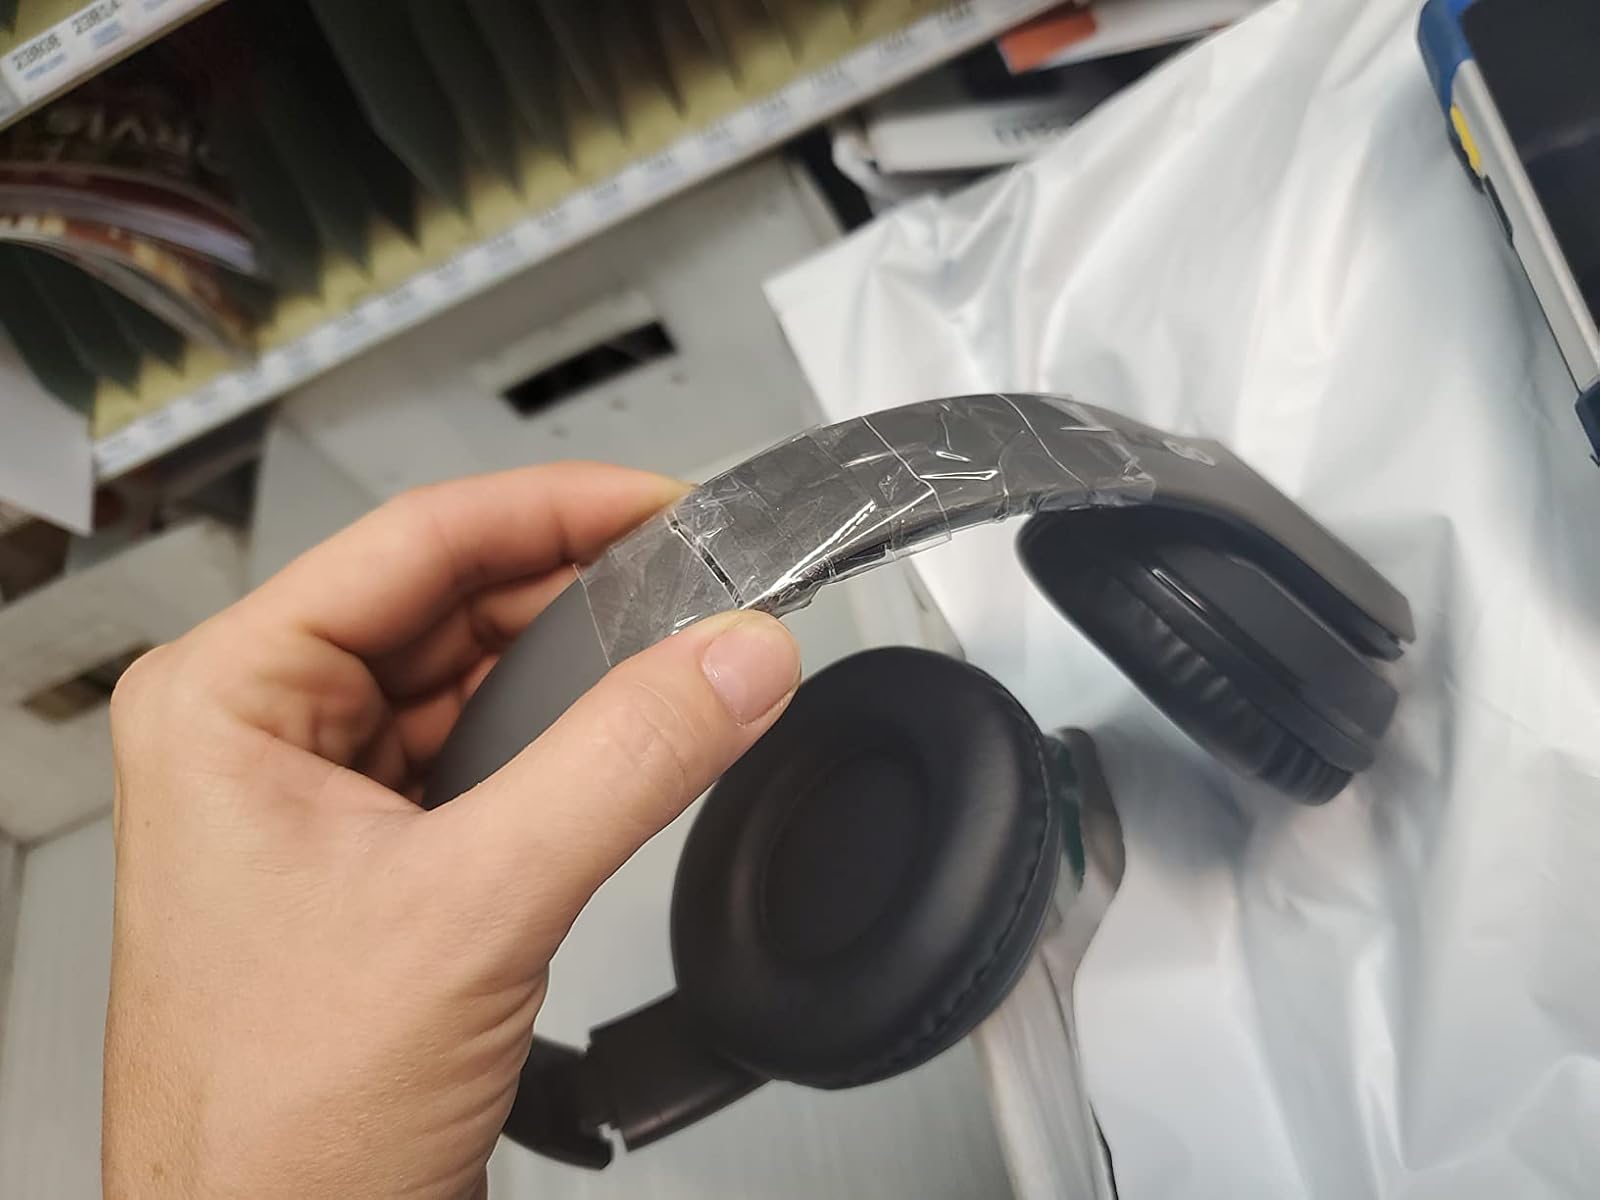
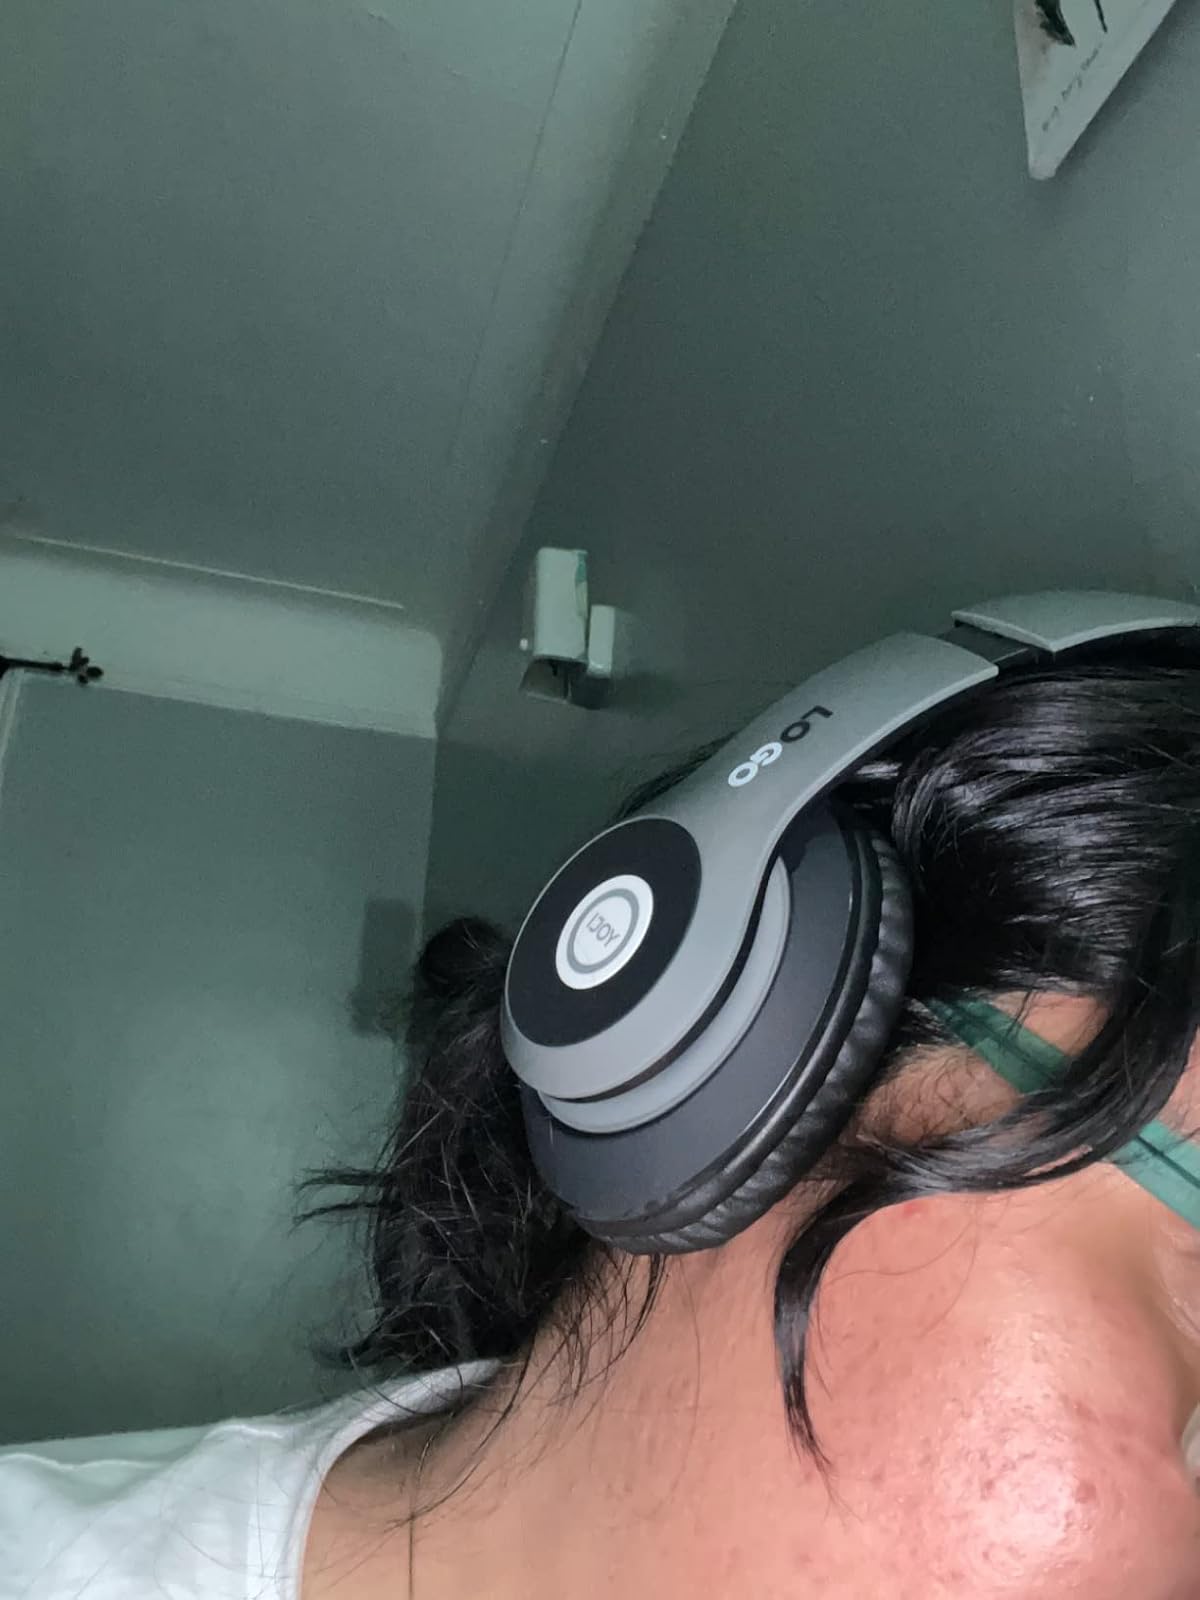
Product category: headphones
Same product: yes